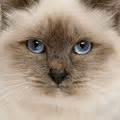
Label: cat